John Hodgkinson (actor, born 1766)

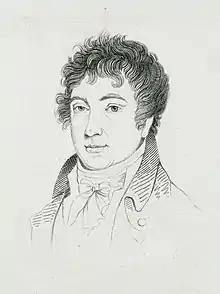

John Hodgkinson (born John Meadowcroft) (1766 – 12 September 1805) was a well-known actor in the United States in the late 18th and early 19th century. He was born in England and came to the United States in 1792. William Dunlap and Hodgkinson managed the John Street Theatre together for a few years in the 1790s.